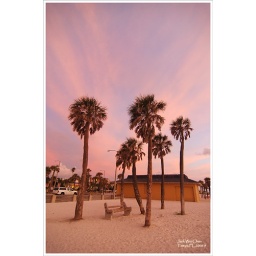
palm tree under sunset, clear water beach, tampa, FL